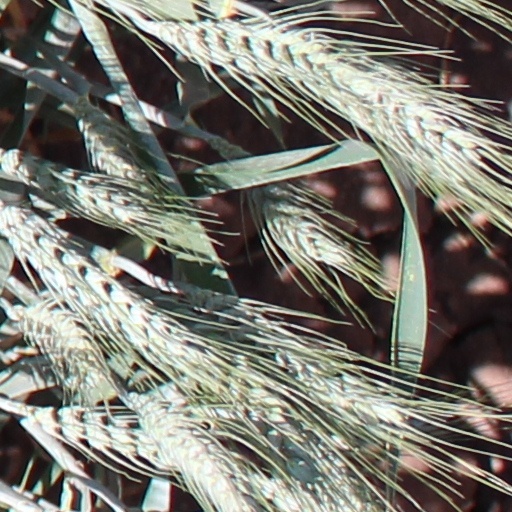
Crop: wheat